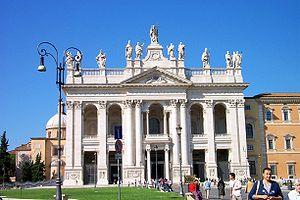
Façade principale de la basilique Saint-Jean-de-Latran (Rome) par Alessandro Galilei, 1735.